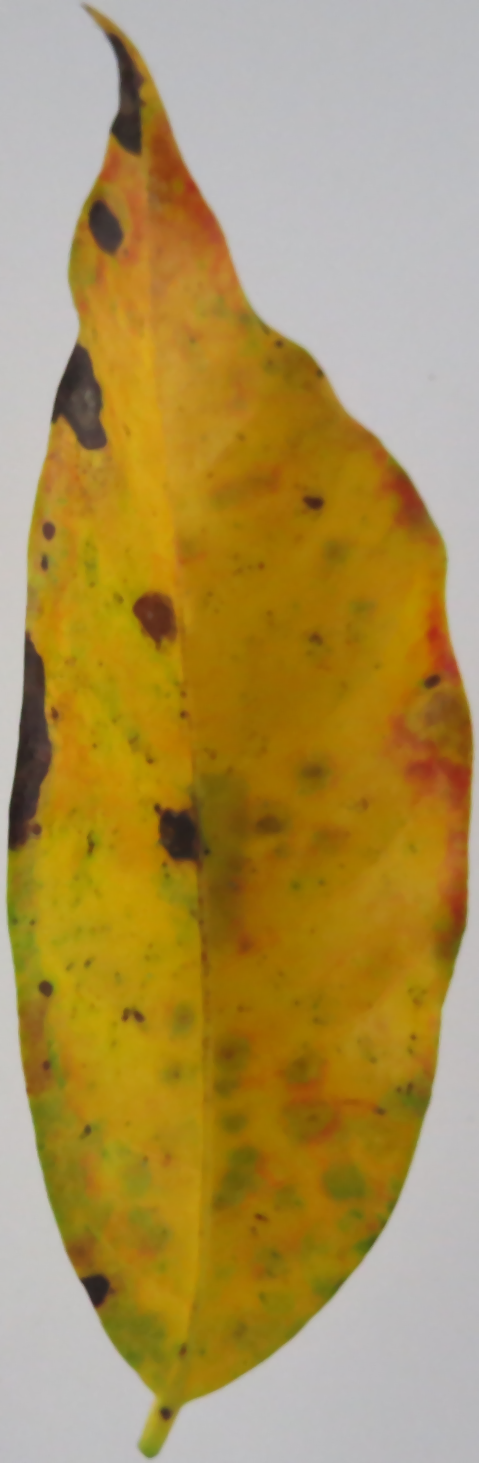
Label: phosphorus-P